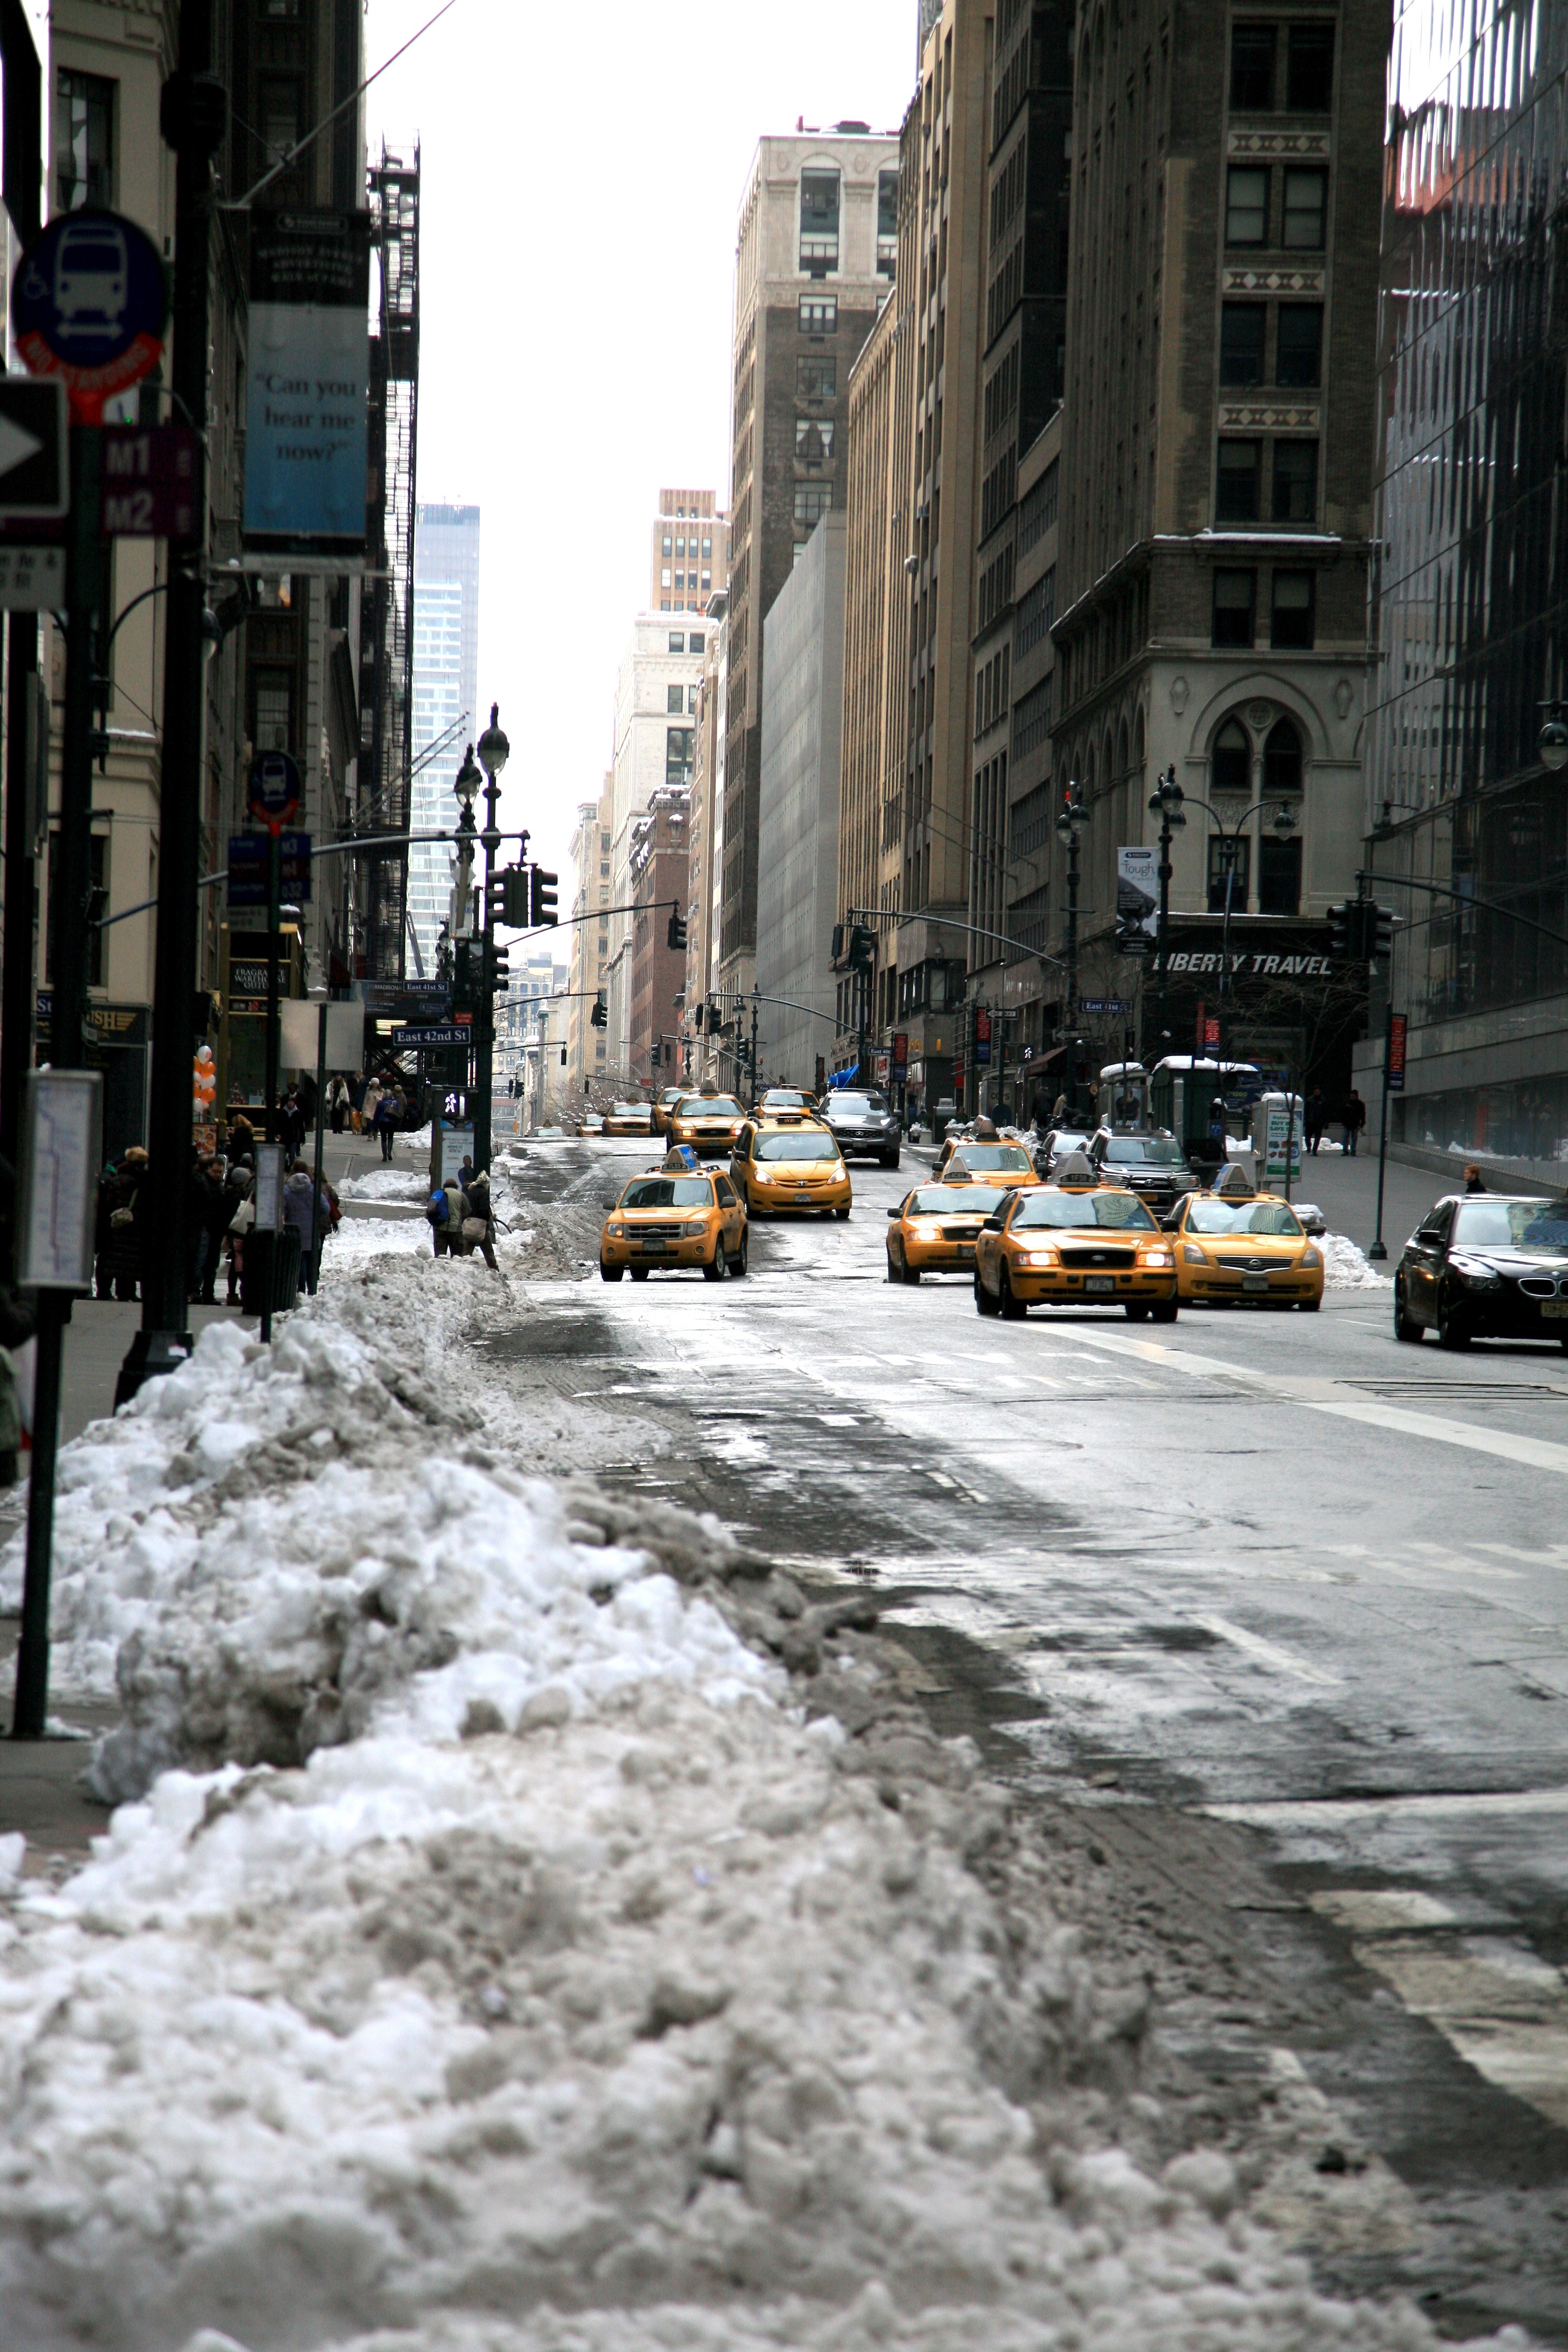
snow, winter, road, street, town, manhattan, taxi, nyc, weather, lane, season, newyork, infrastructure, newyorkcity, ny, blizzard, midtown, freezing, midtowneast, madisonavenue, neighbourhood, road surface, urban area, winter storm